Seven Countries Study

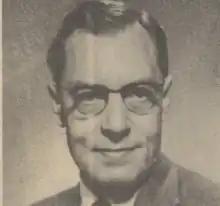
Ancel Keys

The Seven Countries Study is an epidemiological longitudinal study directed by Ancel Keys at what is today the University of Minnesota Laboratory of Physiological Hygiene & Exercise Science (LPHES). Begun in 1956 with a yearly grant of US$200,000 from the U.S. Public Health Service, the study was first published in 1978 and then followed up on its subjects every five years thereafter.